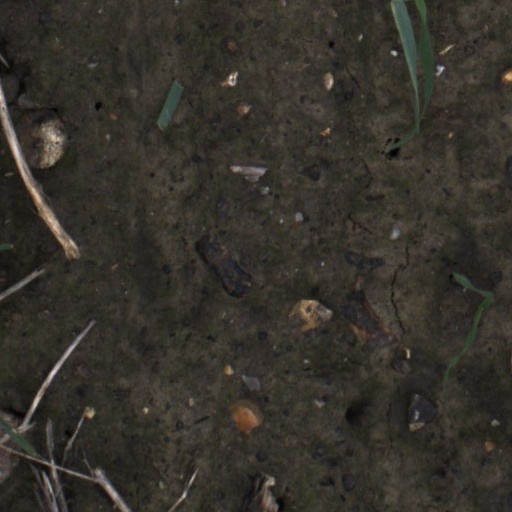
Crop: wheat